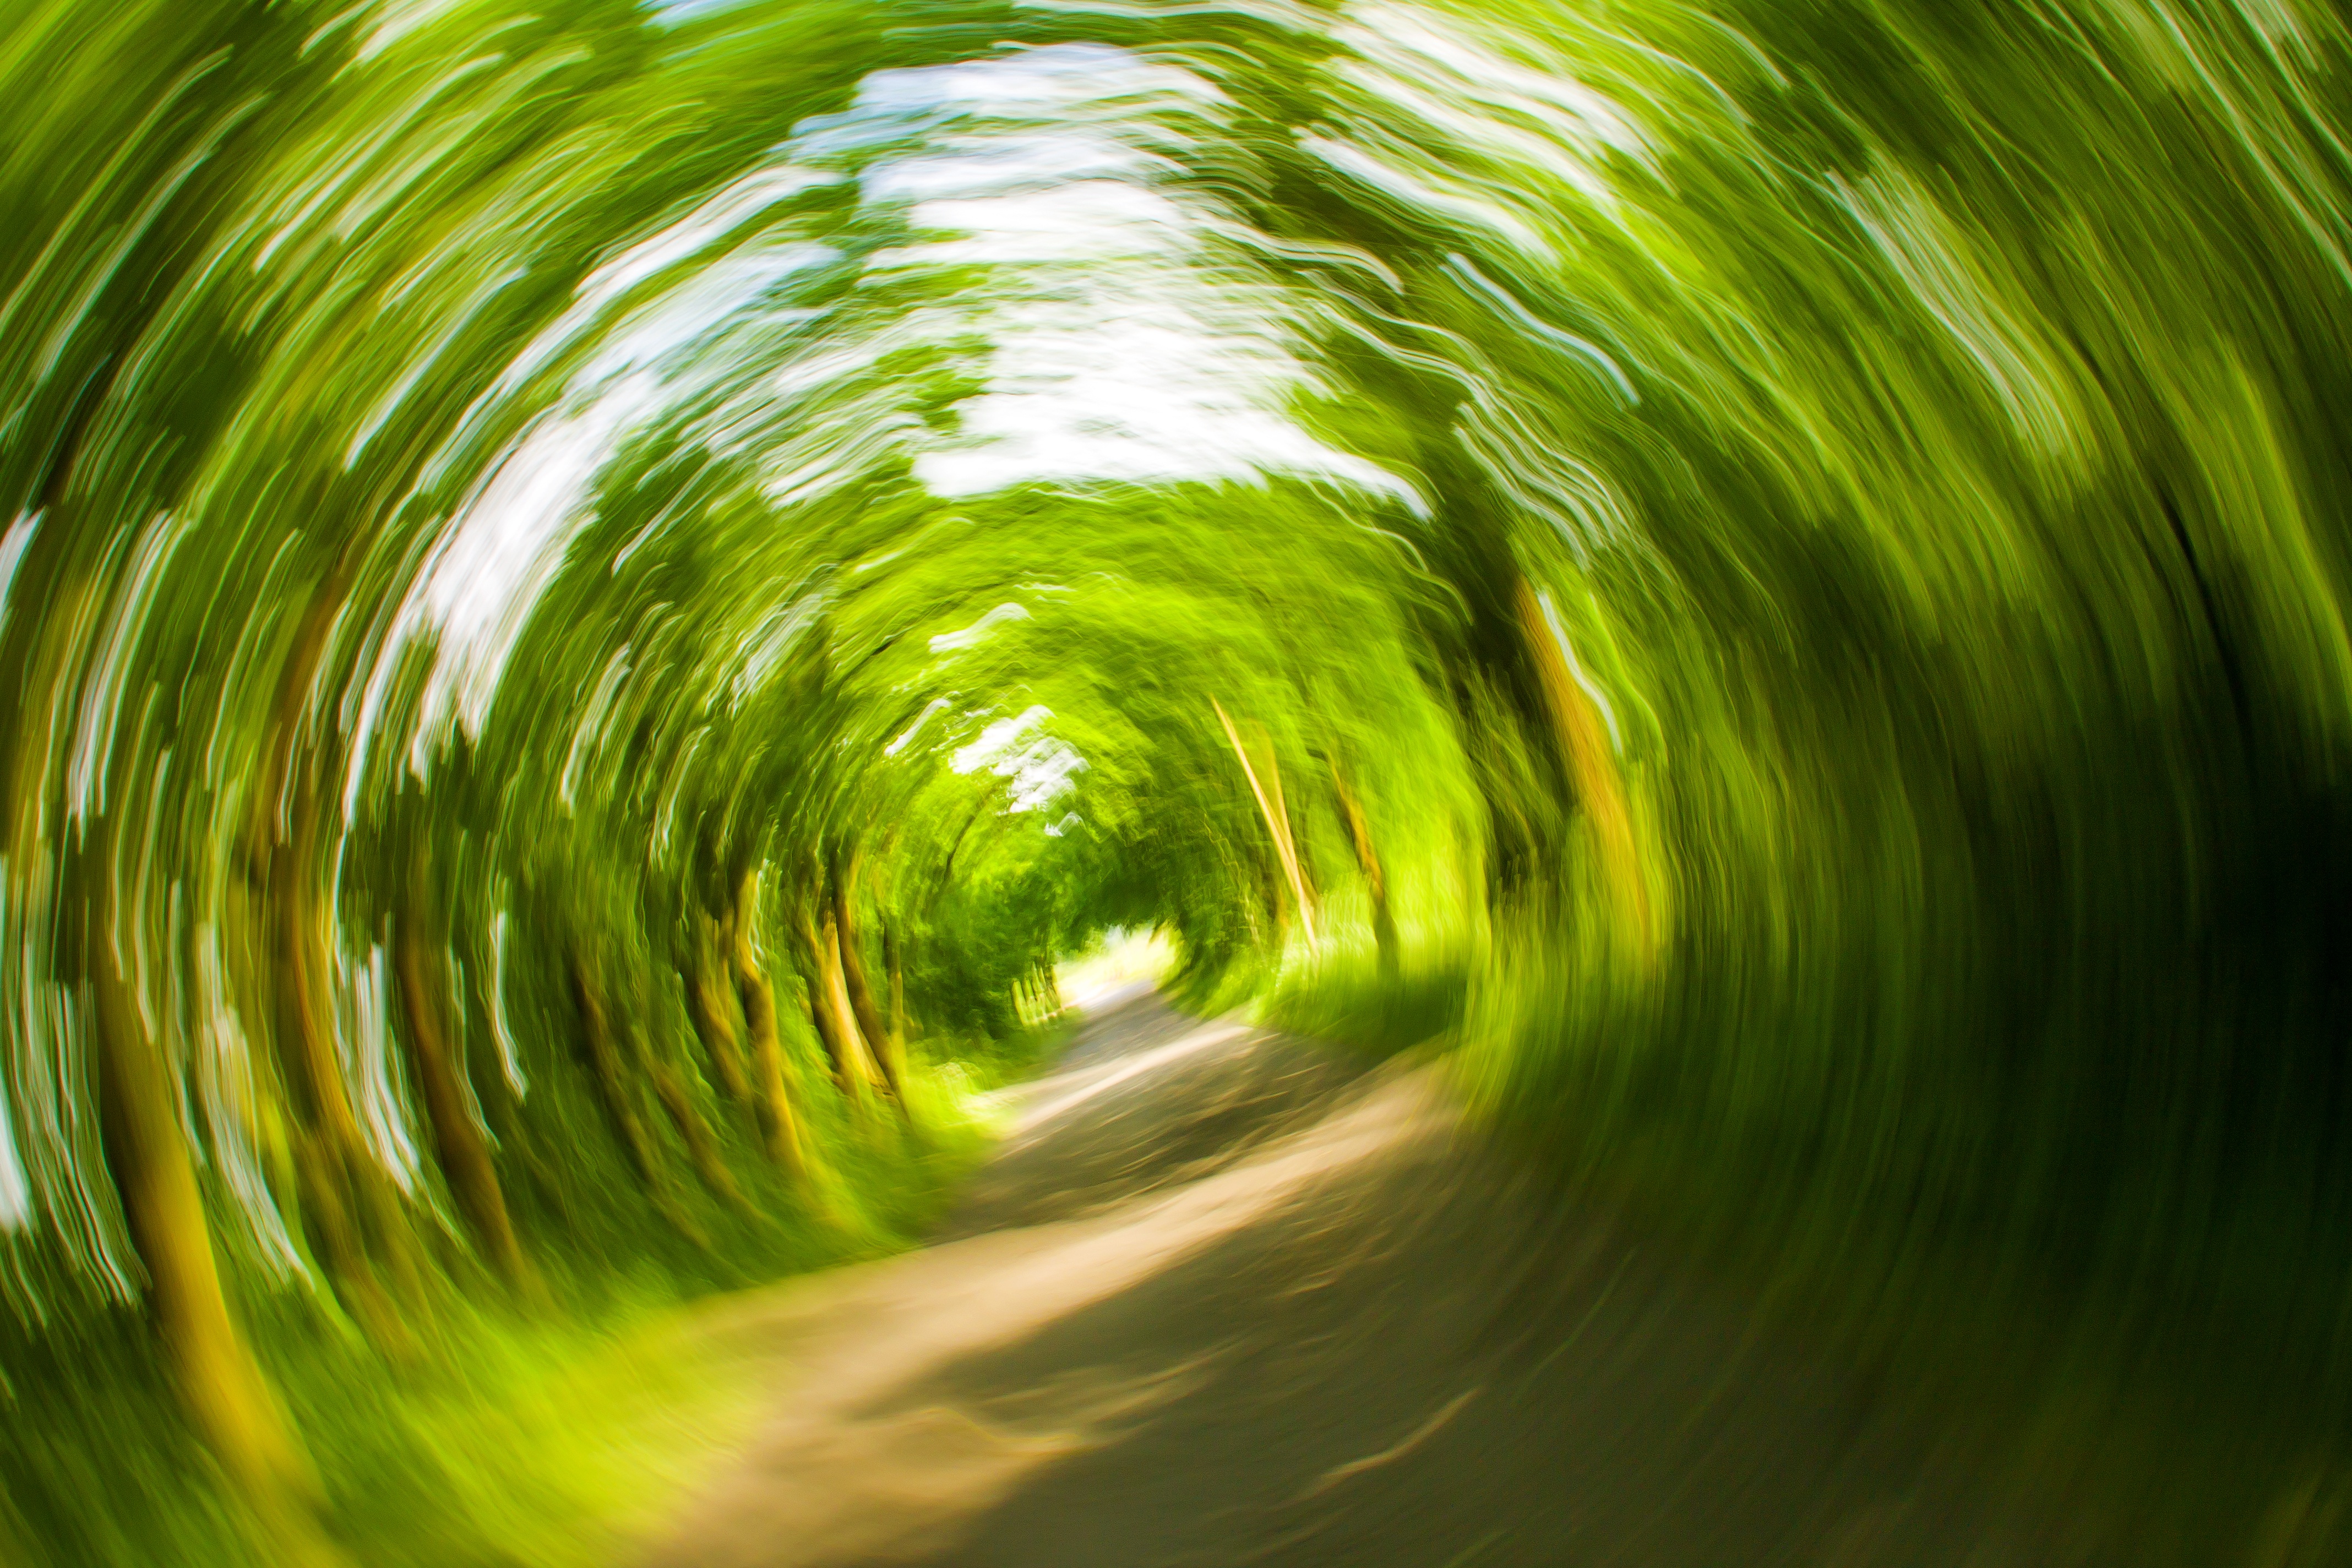
tree, water, nature, grass, light, abstract, plant, sunlight, leaf, wave, flower, green, reflection, yellow, close up, trees, background, drunk, turn, away, dizzy, strudel, macro photography, eddy, photo art, grass family, plant stem, computer wallpaper, arecales, fall over, nausea